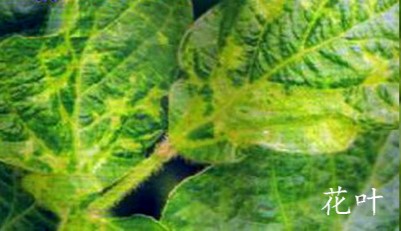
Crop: unknown
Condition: bean_bean_mosaic_virus